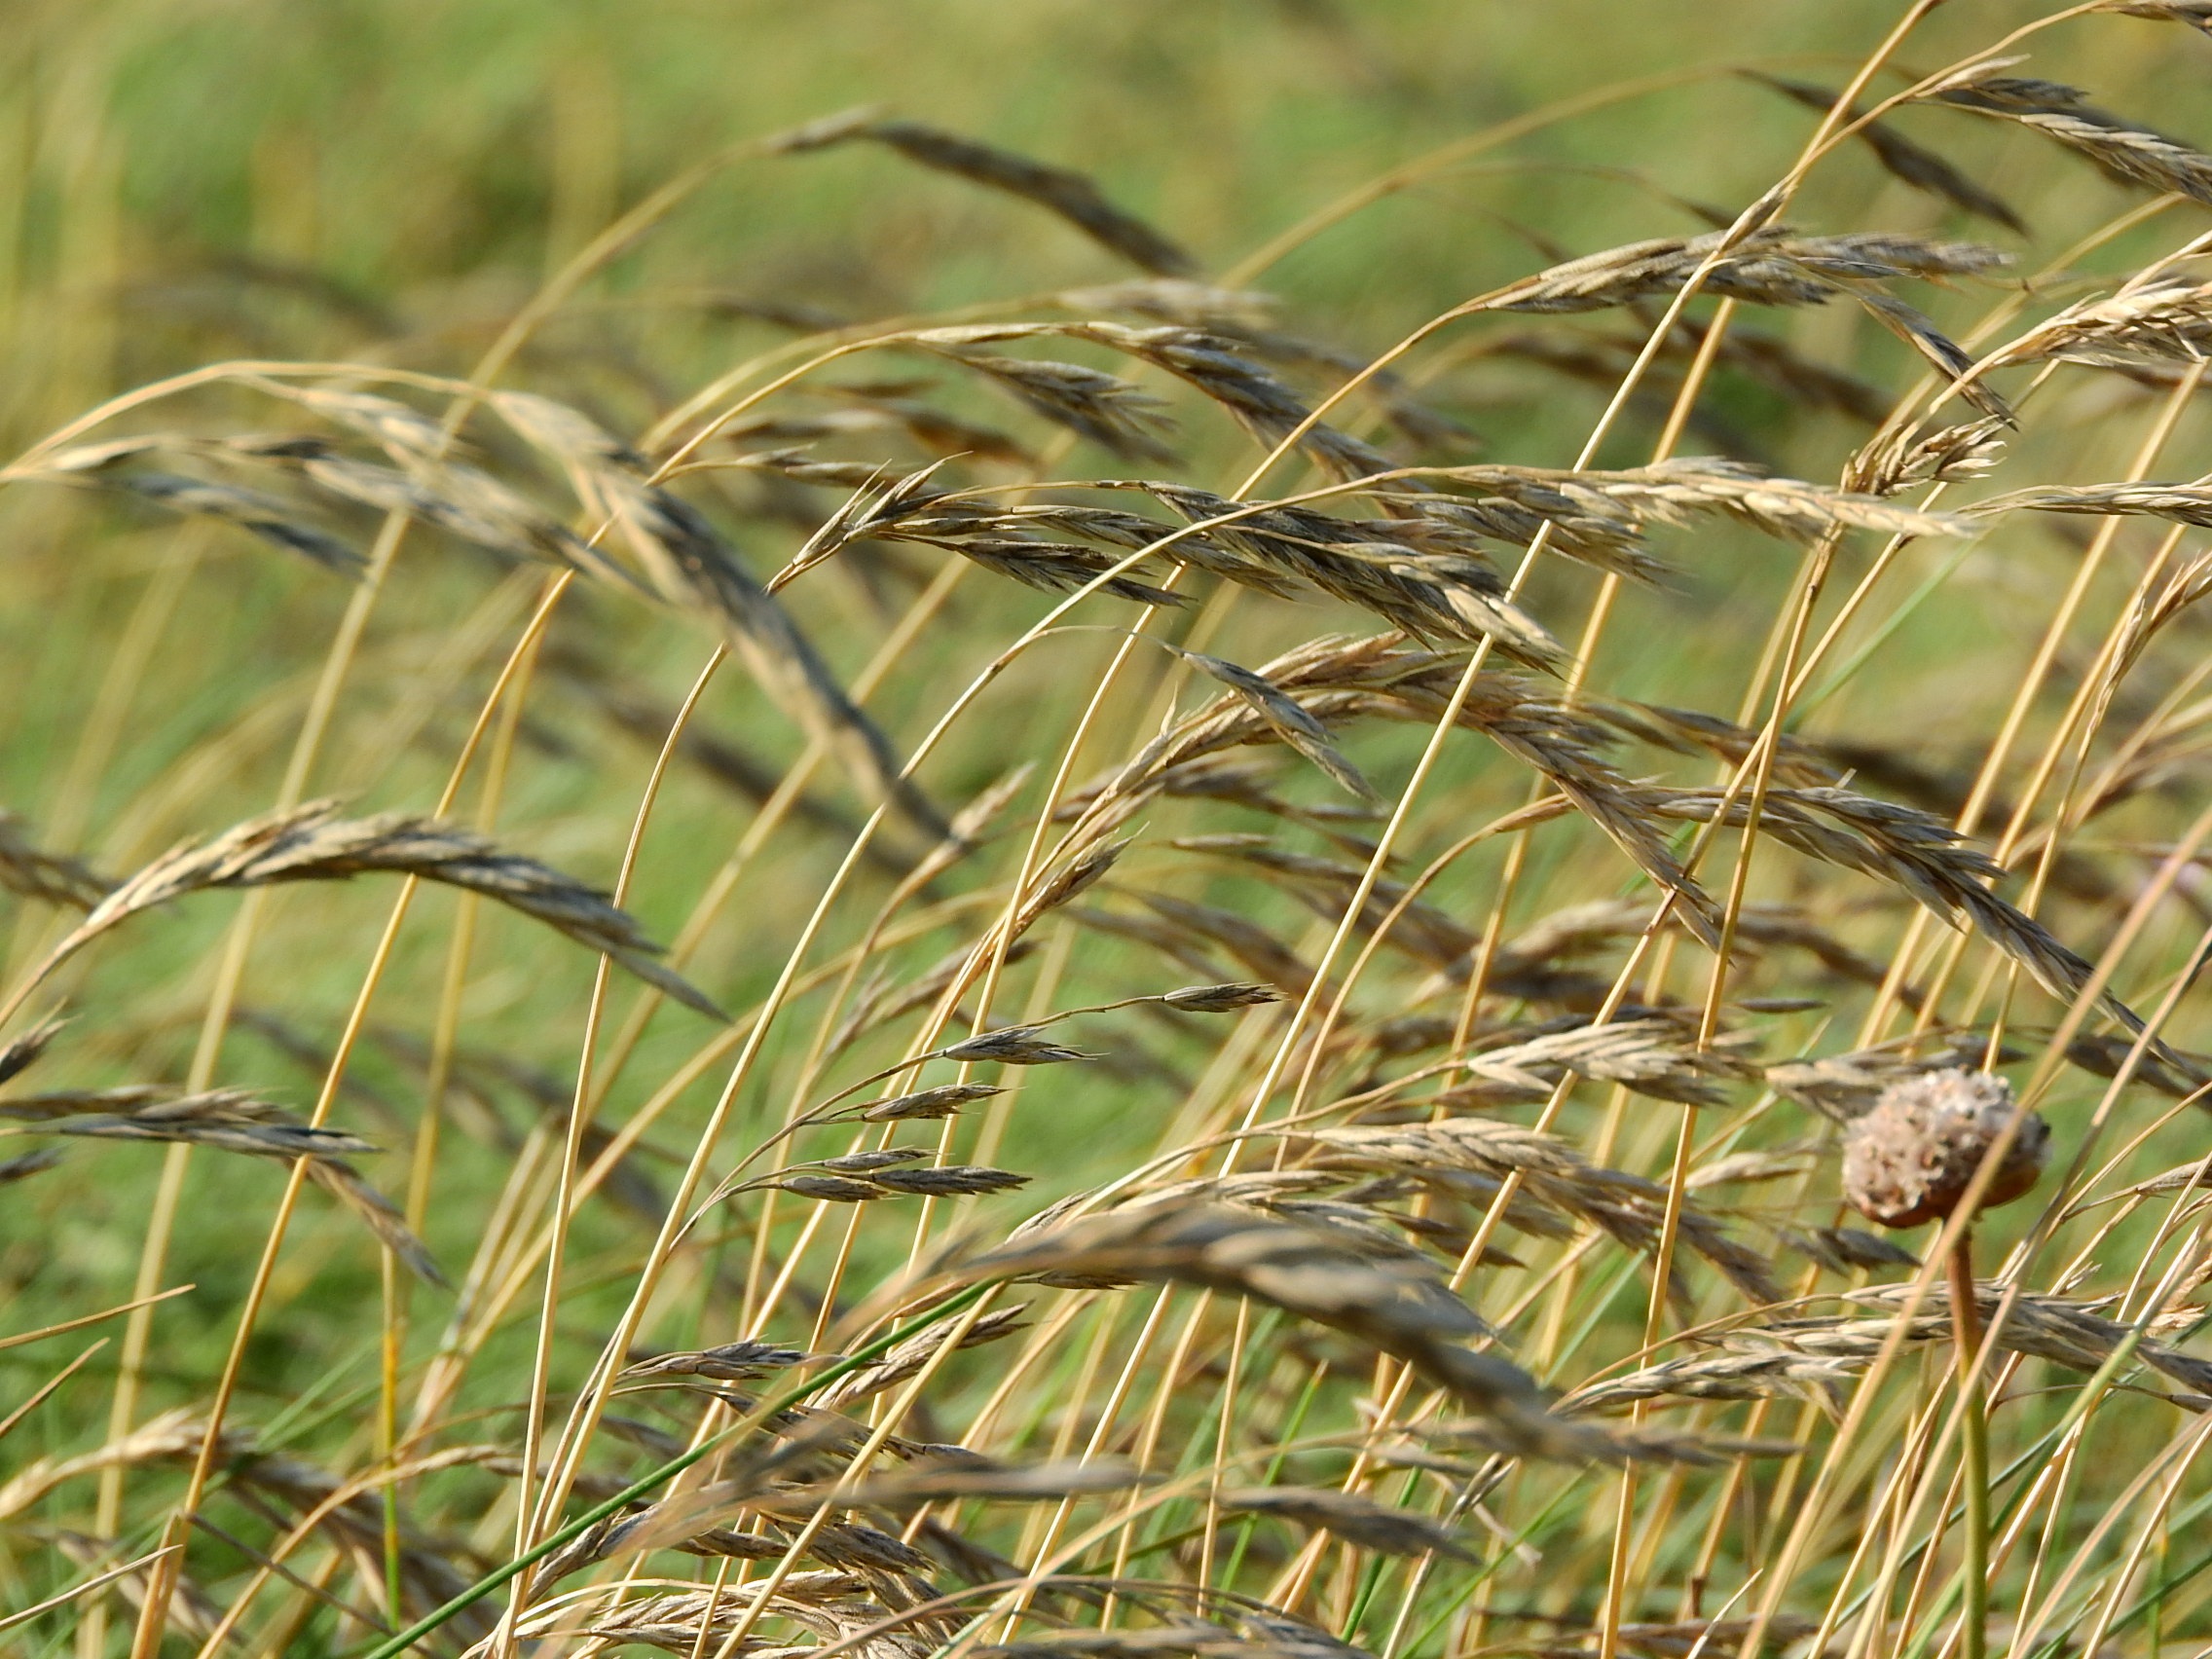
grass, branch, plant, field, lawn, prairie, food, crop, agriculture, dry grass, blade of grass, straws, rye, blade, paddy field, flowering plant, blades of grass, chrysopogon zizanioides, grass family, land plant, phragmites, blowing in the wind